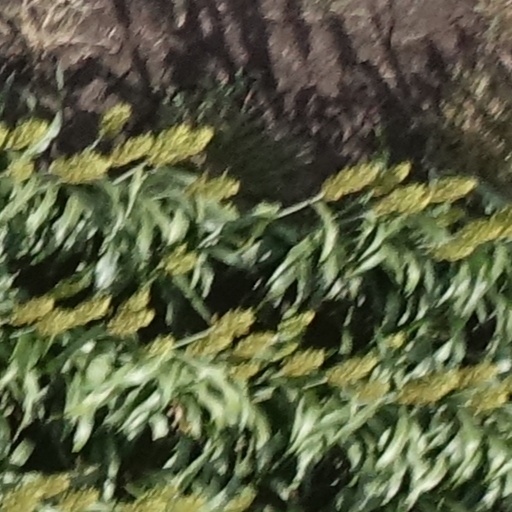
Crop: sorghum